Adam Brown (actor)

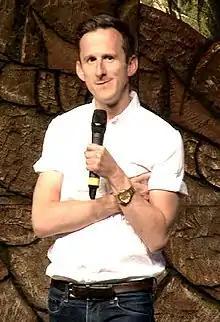
Adam Brown in 2015 at the "Hobbitcon III" convention in Bonn, Germany

Brown plays the dwarf Ori in the film series based on J. R. R. Tolkien's "The Hobbit". The films marked his first film appearance. Commenting on Brown's casting, director Peter Jackson was quoted as saying, "Adam is a wonderfully expressive actor and has a unique screen presence. I look forward to seeing him bring Ori to life."